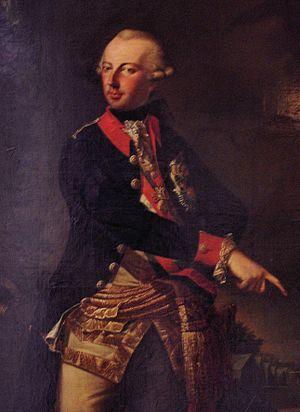
Wenceslas Antoine, comte, puis prince de Kaunitz, comte de Rietberg, connu dans les textes français de l'époque comme « prince de Kaunitz », né à Vienne le 2 février 1711 et mort à Mariahilf le 27 juin 1794, est un diplomate et homme d'État bohémien au service de la monarchie de Habsbourg.